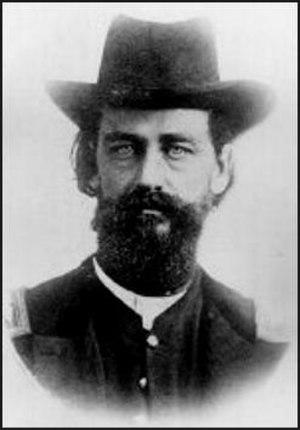
James Isham Gilbert est un généra de l'Union au cours de la guerre de Sécession. Il sert avec distinction sur la théâtre occidental de la guerre en tant que commandant d'un régiment et d'une brigade.